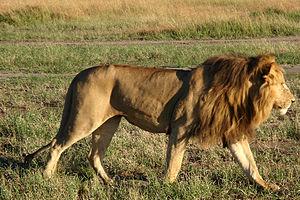
Tintin au Congo est le deuxième album de la série de bande dessinée Les Aventures de Tintin, créée par le dessinateur belge Hergé.